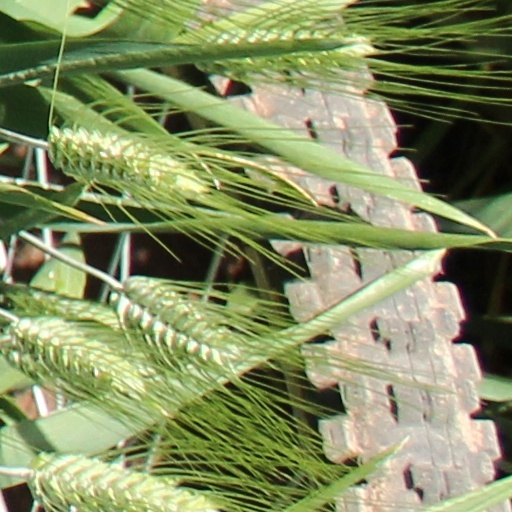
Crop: wheat